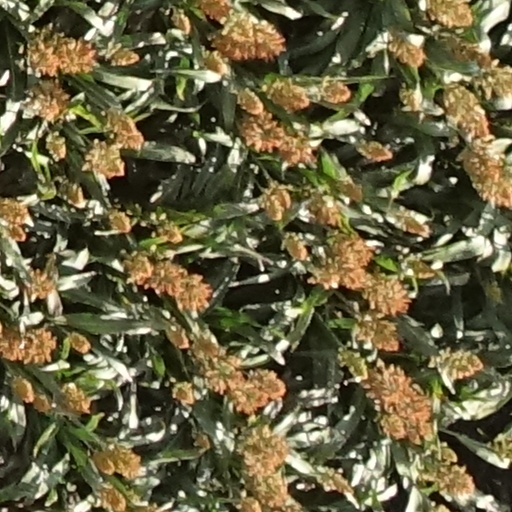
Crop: sorghum